British Expeditionary Force (World War I)

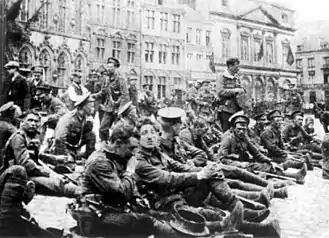
British troops from the 4th Battalion, Royal Fusiliers (City of London Regiment) resting in the square at Mons 22 August 1914, the day before the Battle of Mons

Under the terms of the Entente Cordiale the United Kingdom had a diplomatic "understanding" with France to counter military aggression from the German Empire in the European continent. Detailed plans had been made for the British Army in the event of war breaking out between those two countries to dispatch an Expeditionary Force to France which consisted of six infantry divisions and five cavalry brigades under the command of General Sir John French to repel any German attack in the West. The BEF was arranged into I Corps, under the command of General Sir Douglas Haig, and II Corps, under the command of General Sir James Grierson, which embarked for France on 15 August 1914. The Expeditionary Force was given the prefix "British" on the arrival of Expeditionary Force A from the Indian Army.